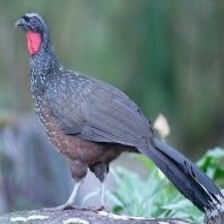
Species: BAND TAILED GUAN
Scientific name: PENELOPE ARGYROTIS